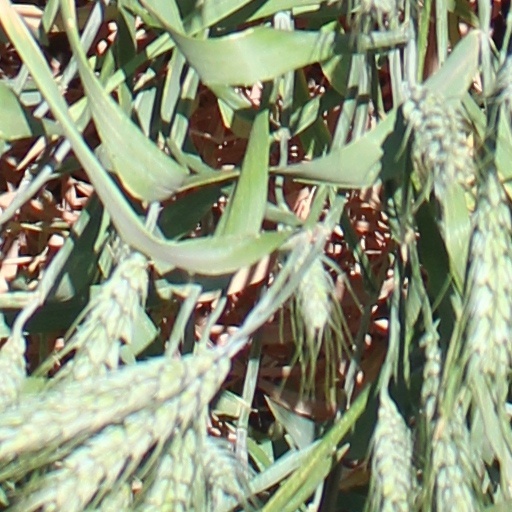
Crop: wheat